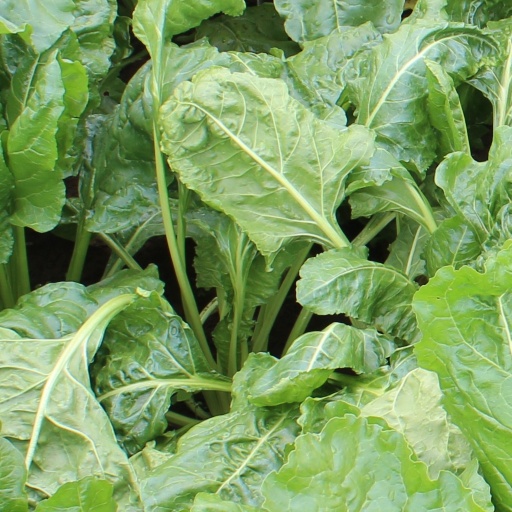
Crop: sugar beet